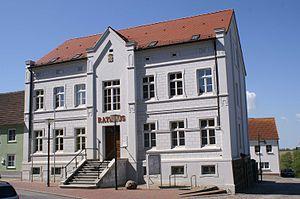
Gützkow est une commune allemande de Poméranie-Occidentale dans le nord-est du pays. Elle appartient à l'arrondissement de Poméranie-Occidentale-Greifswald.